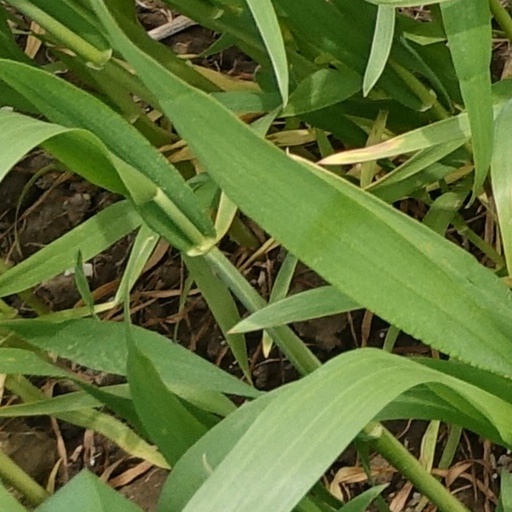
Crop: wheat